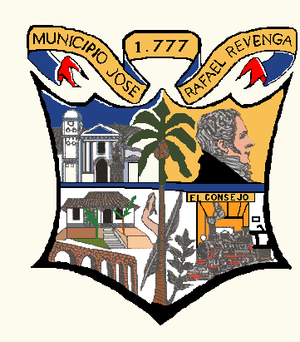
José Rafael Revenga est l'une des 18 municipalités de l'État d'Aragua au Venezuela. Son chef-lieu est El Consejo. En 2011, la population s'élève à 48 800 habitants.